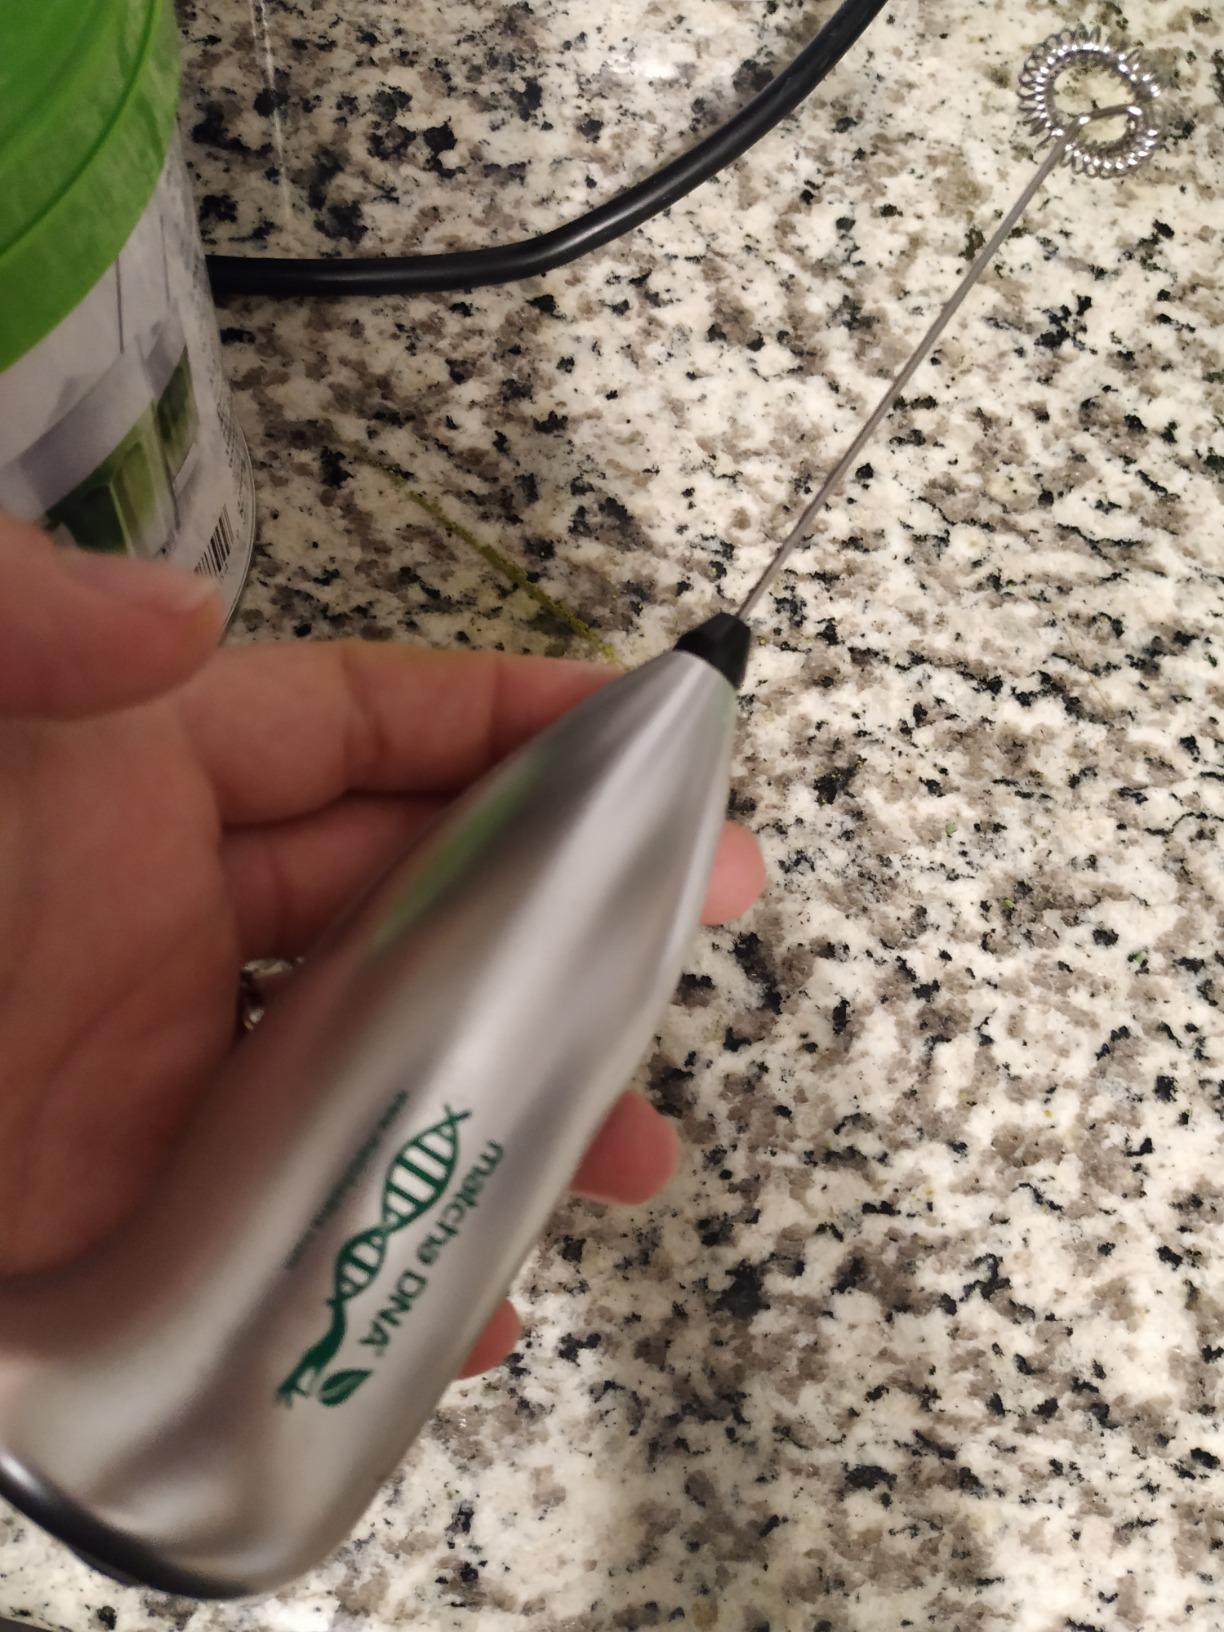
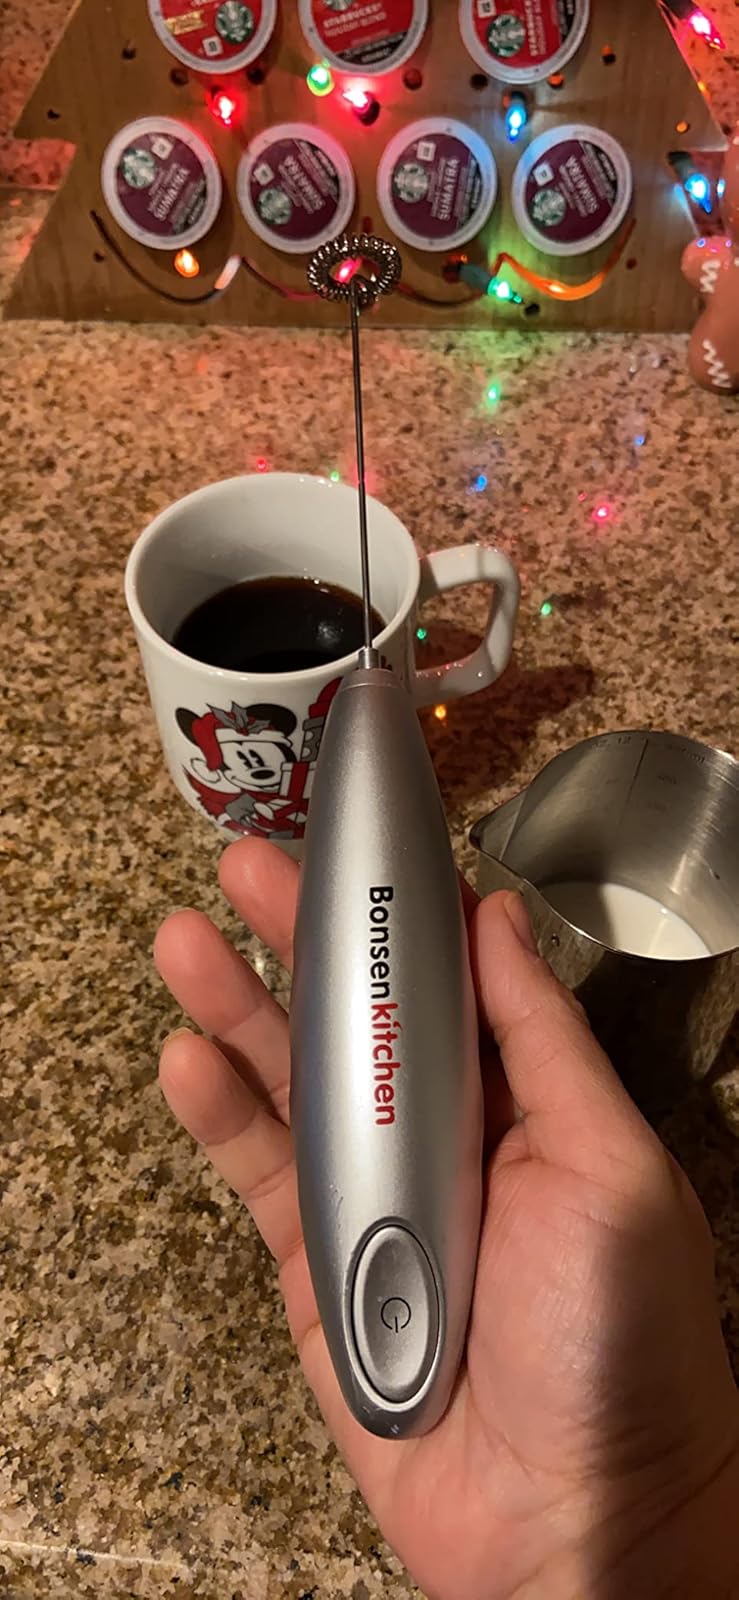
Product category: items_mixer
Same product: no